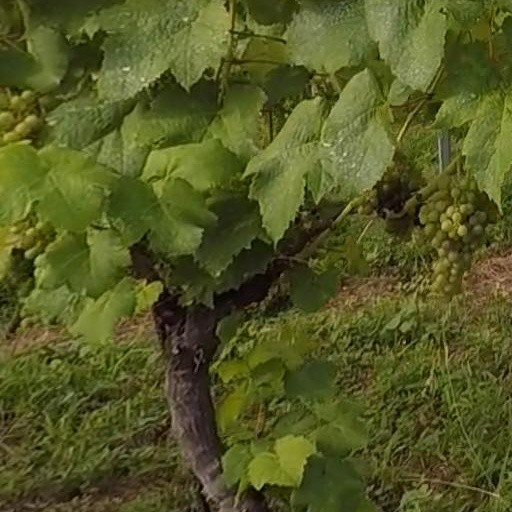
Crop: grape